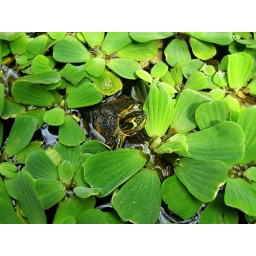
a turtle in a small pool at the main train station in Madrid